Animal science

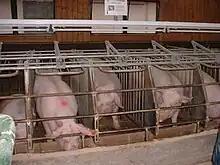
Animal testing with pigs

Professional education in animal science prepares students for careers in areas such as animal breeding, food and fiber production, nutrition, animal agribusiness, animal behavior, and welfare. Courses in a typical Animal Science program may include genetics, microbiology, animal behavior, nutrition, physiology, and reproduction. Courses in support areas, such as genetics, soils, agricultural economics and marketing, legal aspects, and the environment also are offered.